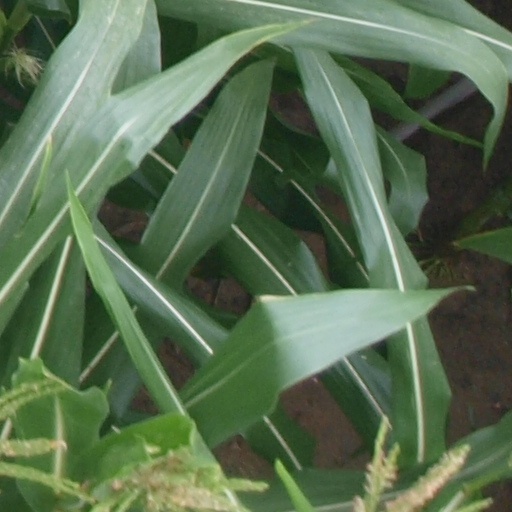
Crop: maize; corn